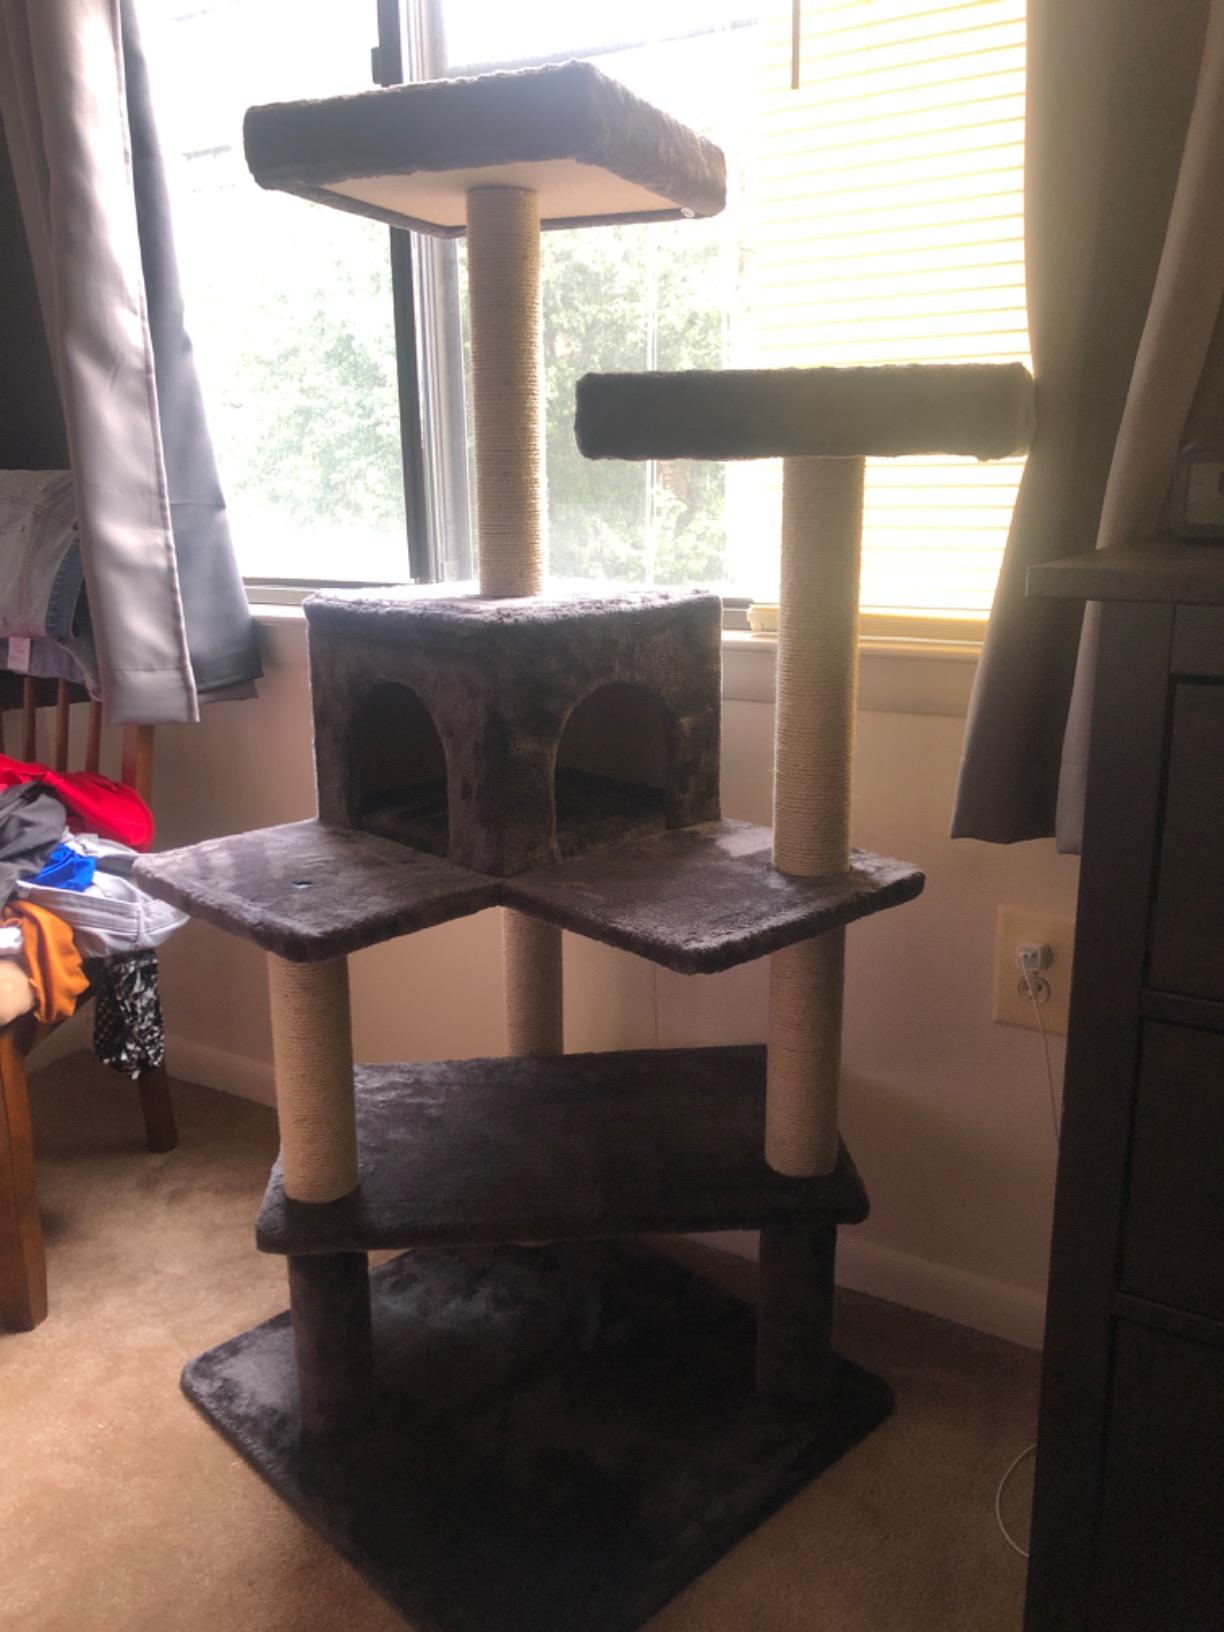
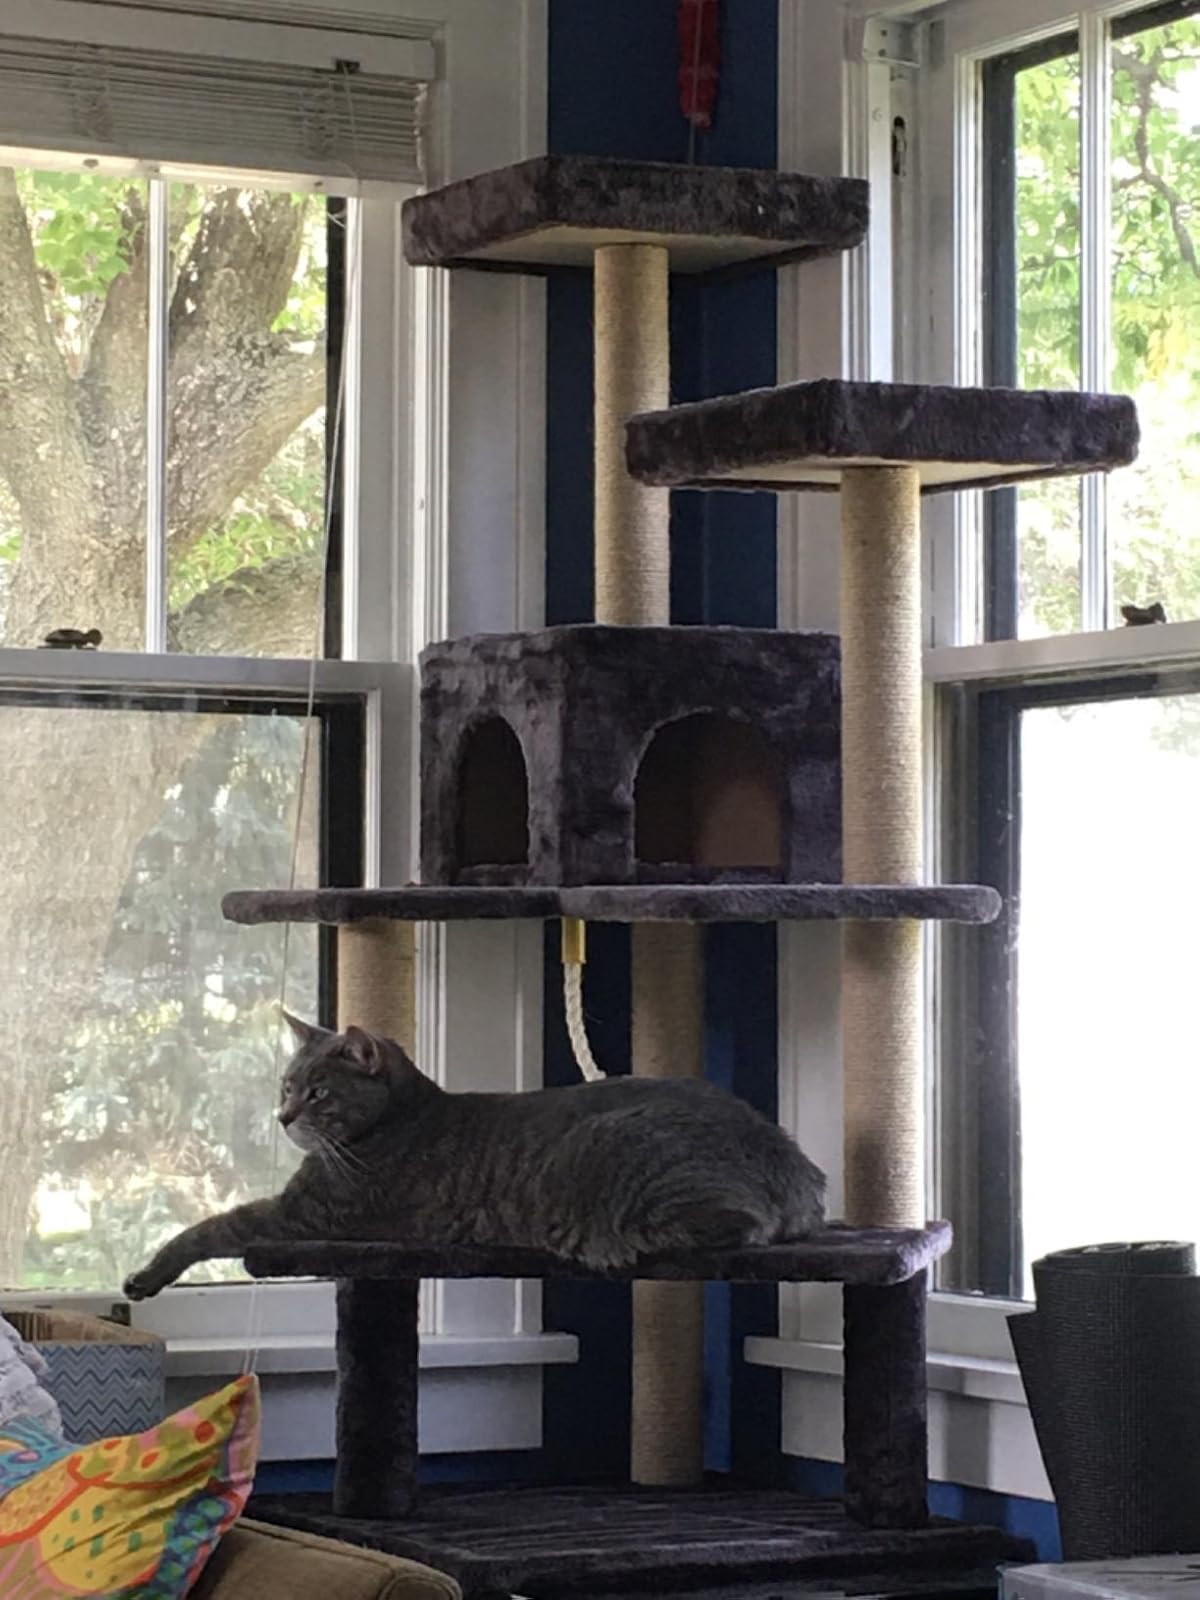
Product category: items_cat tree
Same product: yes